SS City of Paris (1865)

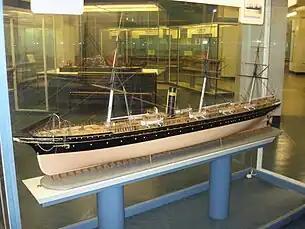
A model of the "City of Paris" at the Science Museum in London.

After entering service in 1866, "City of Paris" established herself as at least the equal of Cunard's "Scotia". Gibbs credits "City of Paris" herself with the Blue Riband for a November 1866 westbound voyage from Queenstown to New York at 13.75 knots. However, most nautical historians list "Scotia" as the record holder for her 1862 voyage at 14.46 knots that Gibbs discounts because "Scotia" claimed a particularly long track. In a famous February 1868 race, "City of Paris" and "Russia" sailed from New York within an hour of each other. The Inman liner claimed 8 days, 19 hours, 23 minutes to Queenstown, while the Cunarder required 42 minutes longer using a slightly different course. In part because of Inman's success with ships such as "City of Paris", in 1867 the British Post Office Government awarded the Inman Line with a share of the North Atlantic mail contract. Throughout the 1870s, Inman's express service averaged lower passage times than Cunard's.